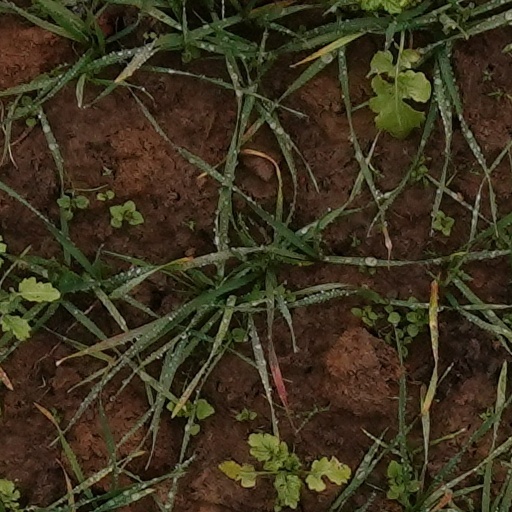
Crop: wheat